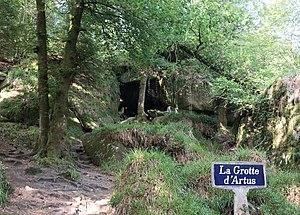
La grotte d'Artus, en forêt d'Huelgoat, Finistère, Bretagne, France.Brezhoneg: Ar c'hrotenn Artuz er c'hoad an Uhelgoad, Penn-ar-Bed, Breizh.